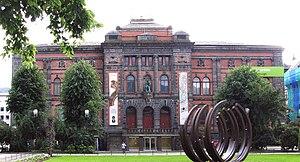
Bergen est une ville du sud-ouest de la Norvège, capitale du comté de Hordaland. Bergen est la deuxième ville du pays avec 278 121 habitants. C'est également une ville portuaire, une ville universitaire et un évêché.